ReactOS

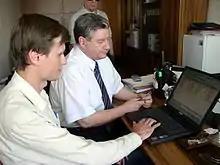
Former ReactOS project coordinator Aleksey Bragin (left) showing ReactOS to Viktor Alksnis

. The project partially implements Windows API functionality and has been ported to the AMD64 processor architecture. ReactOS is part of the FOSS ecosystem so it re-uses and collaborates with many other FOSS projects, most notably the Wine project that presents a Windows compatibility layer for Unix-like operating systems.